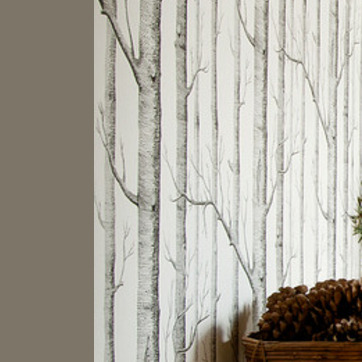
Material: wallpaper